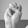
ASL letter: M